World Music Awards

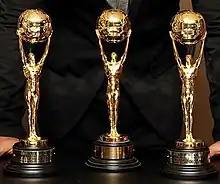
Trophies

The World Music Awards was an international award show founded in 1989 under the patronage of Albert II, Prince of Monaco, and co-founder/executive producer John Martinotti. The event was held in Monte Carlo. Awards were presented to the world's best-selling artists in several categories and to the best-selling artists from each major territory. Past winners have included Madonna, Michael Jackson, Mariah Carey, Adele, Gloria Gaynor, Ricky Martin, Jennifer Lopez, and Beyoncé.